Owlman (character)

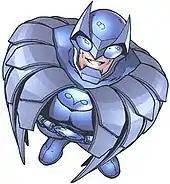
The Thomas Wayne Jr. version of Owlman as depicted in "JLA: Earth 2", art by Frank Quitely.

The Owlman character was revived (along with his teammates) in the late 1990s for modern DC continuity in the graphic novel "". This Owlman was developed to be reflective of the modern readers with a far darker attitude and background than either of the two Earth-Three depictions. On antimatter Earth, Owlman was now Thomas Wayne Jr., the older brother of that reality's Bruce Wayne. In most mainstream DC universes, Batman's genesis occurred when young Bruce Wayne was witness to the murder of his parents, and was inspired to devote his life to fighting crime.